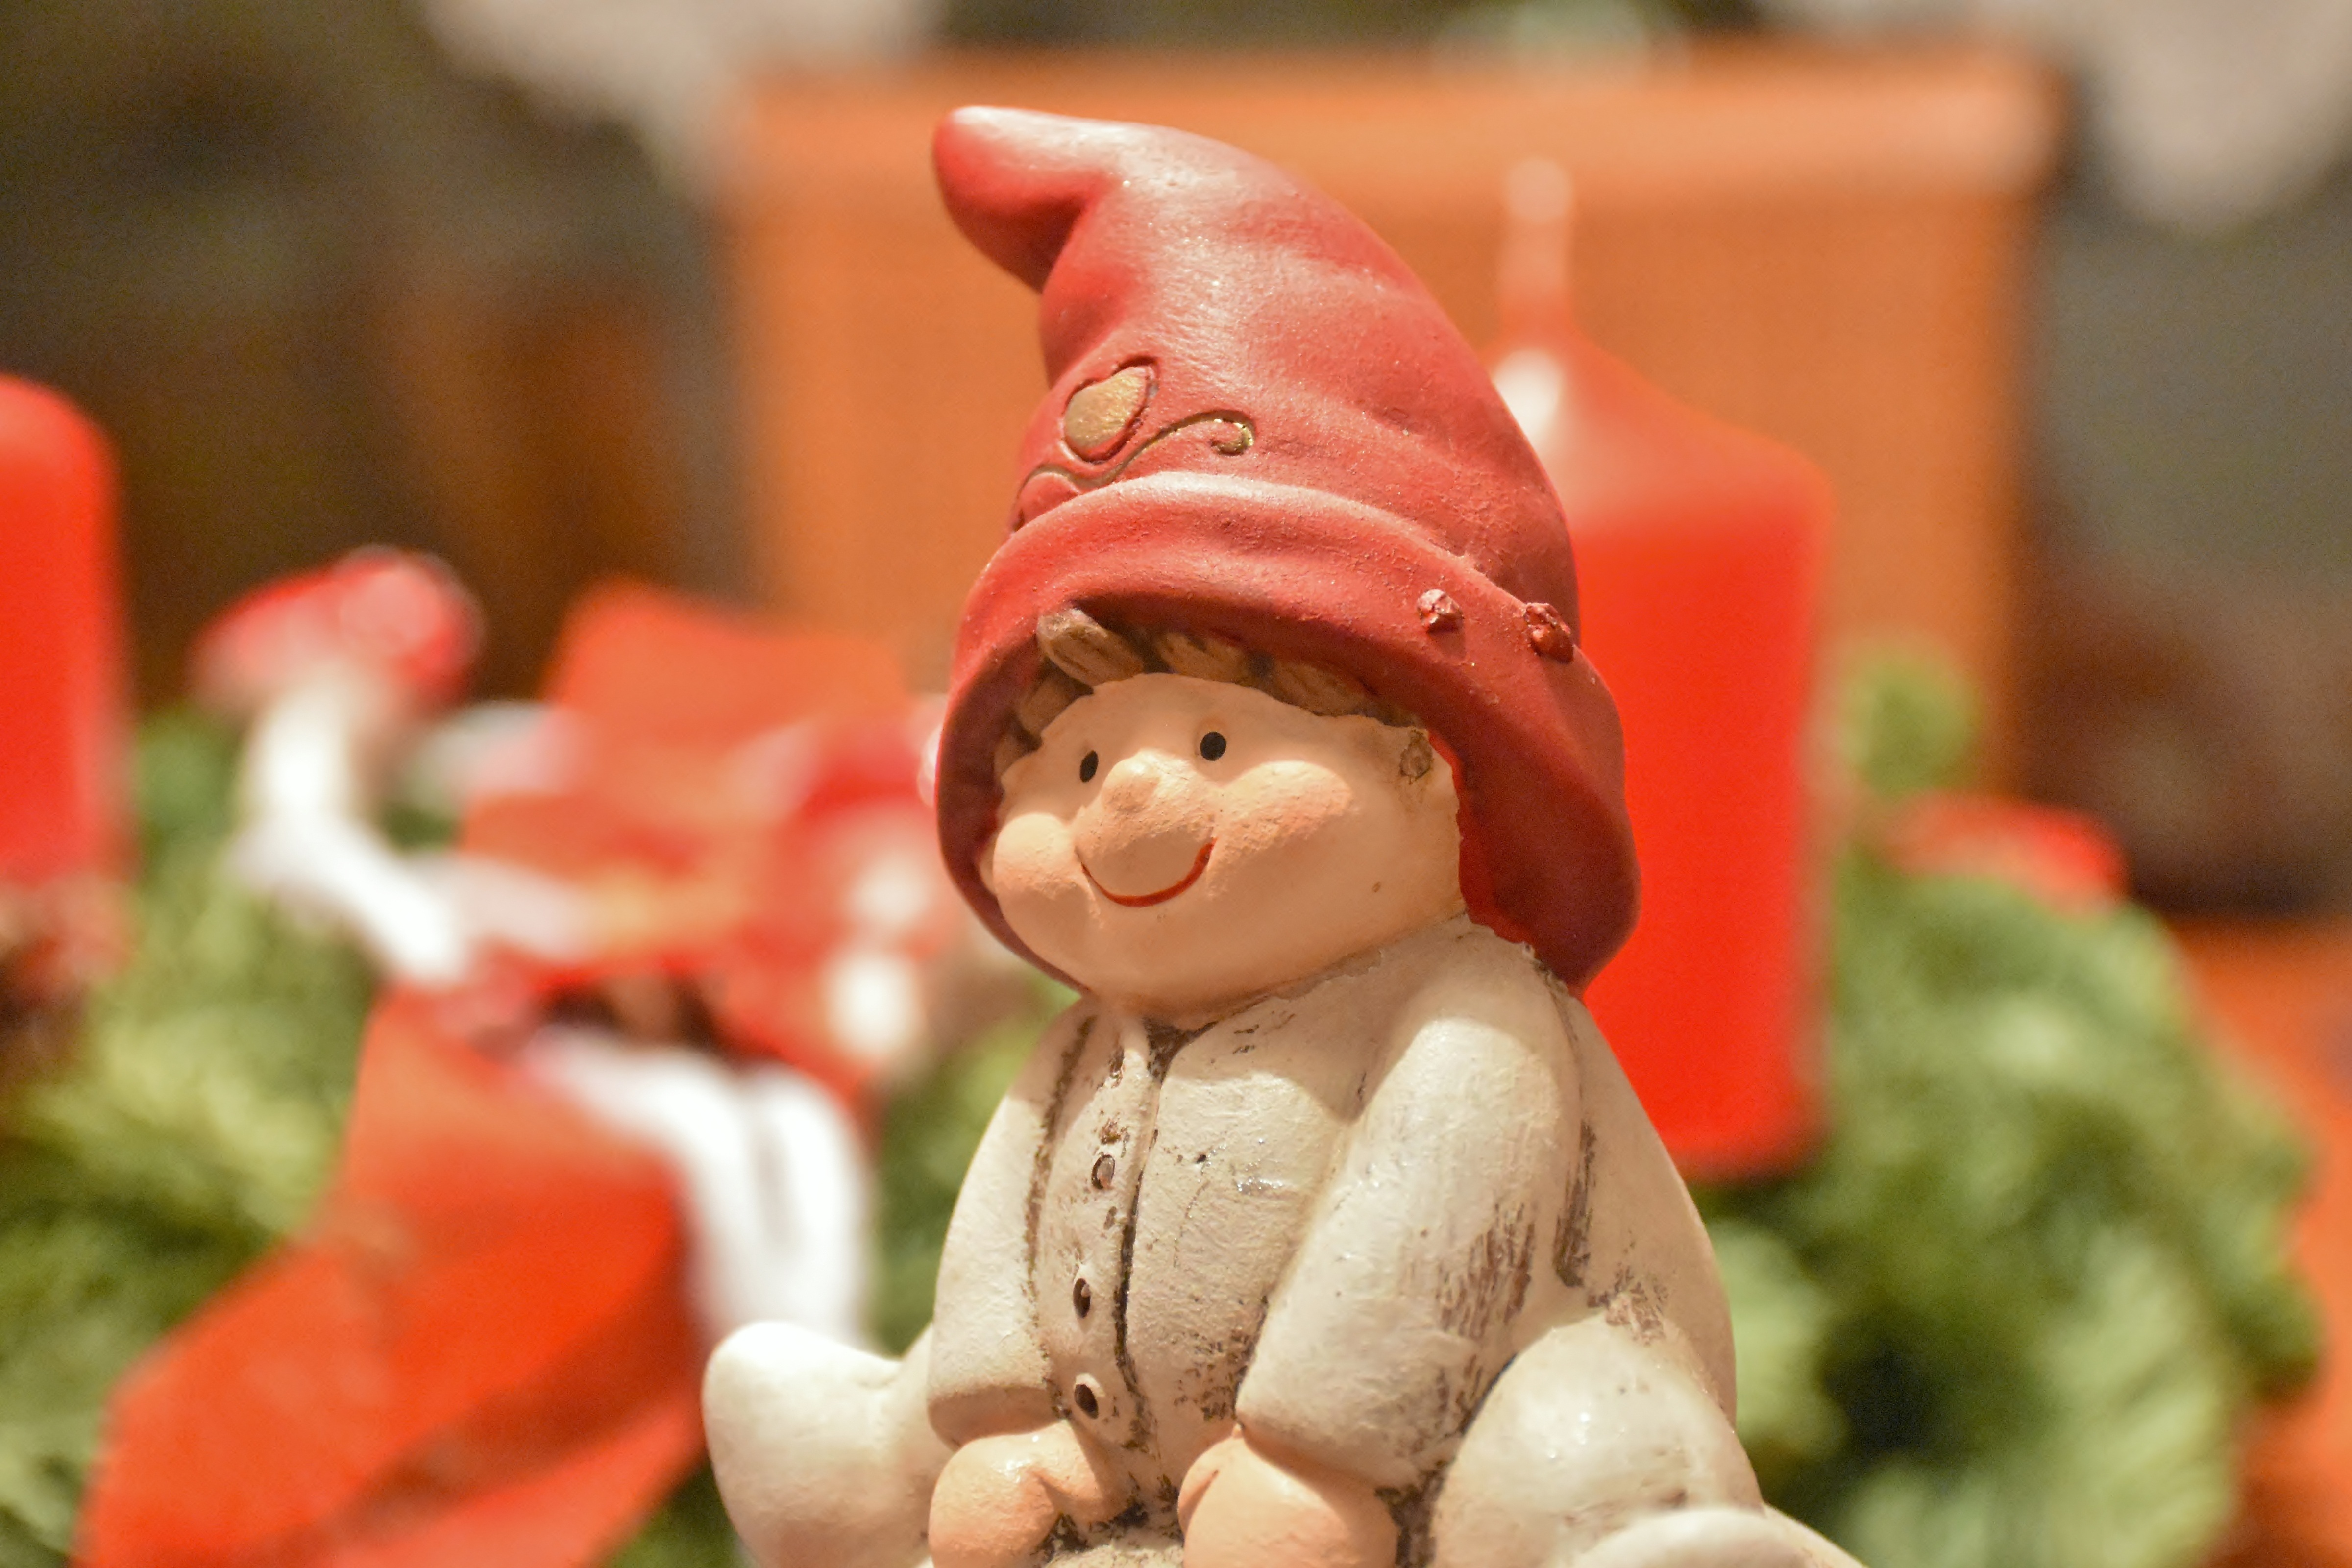
monument, statue, decoration, red, child, christmas, toy, deco, advent, christmas time, figure, infant, christmas jewelry, christmas decorations, garden gnome, lawn ornament